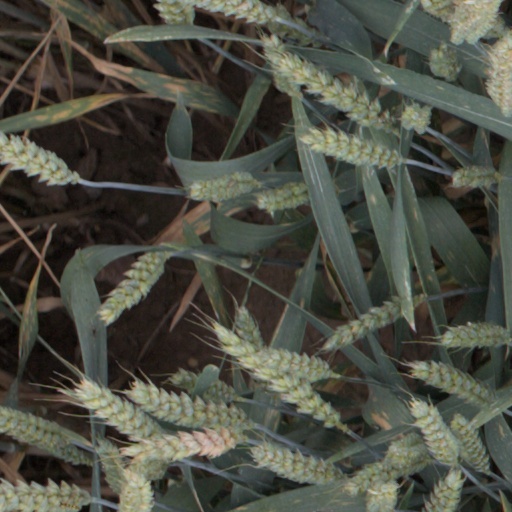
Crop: wheat